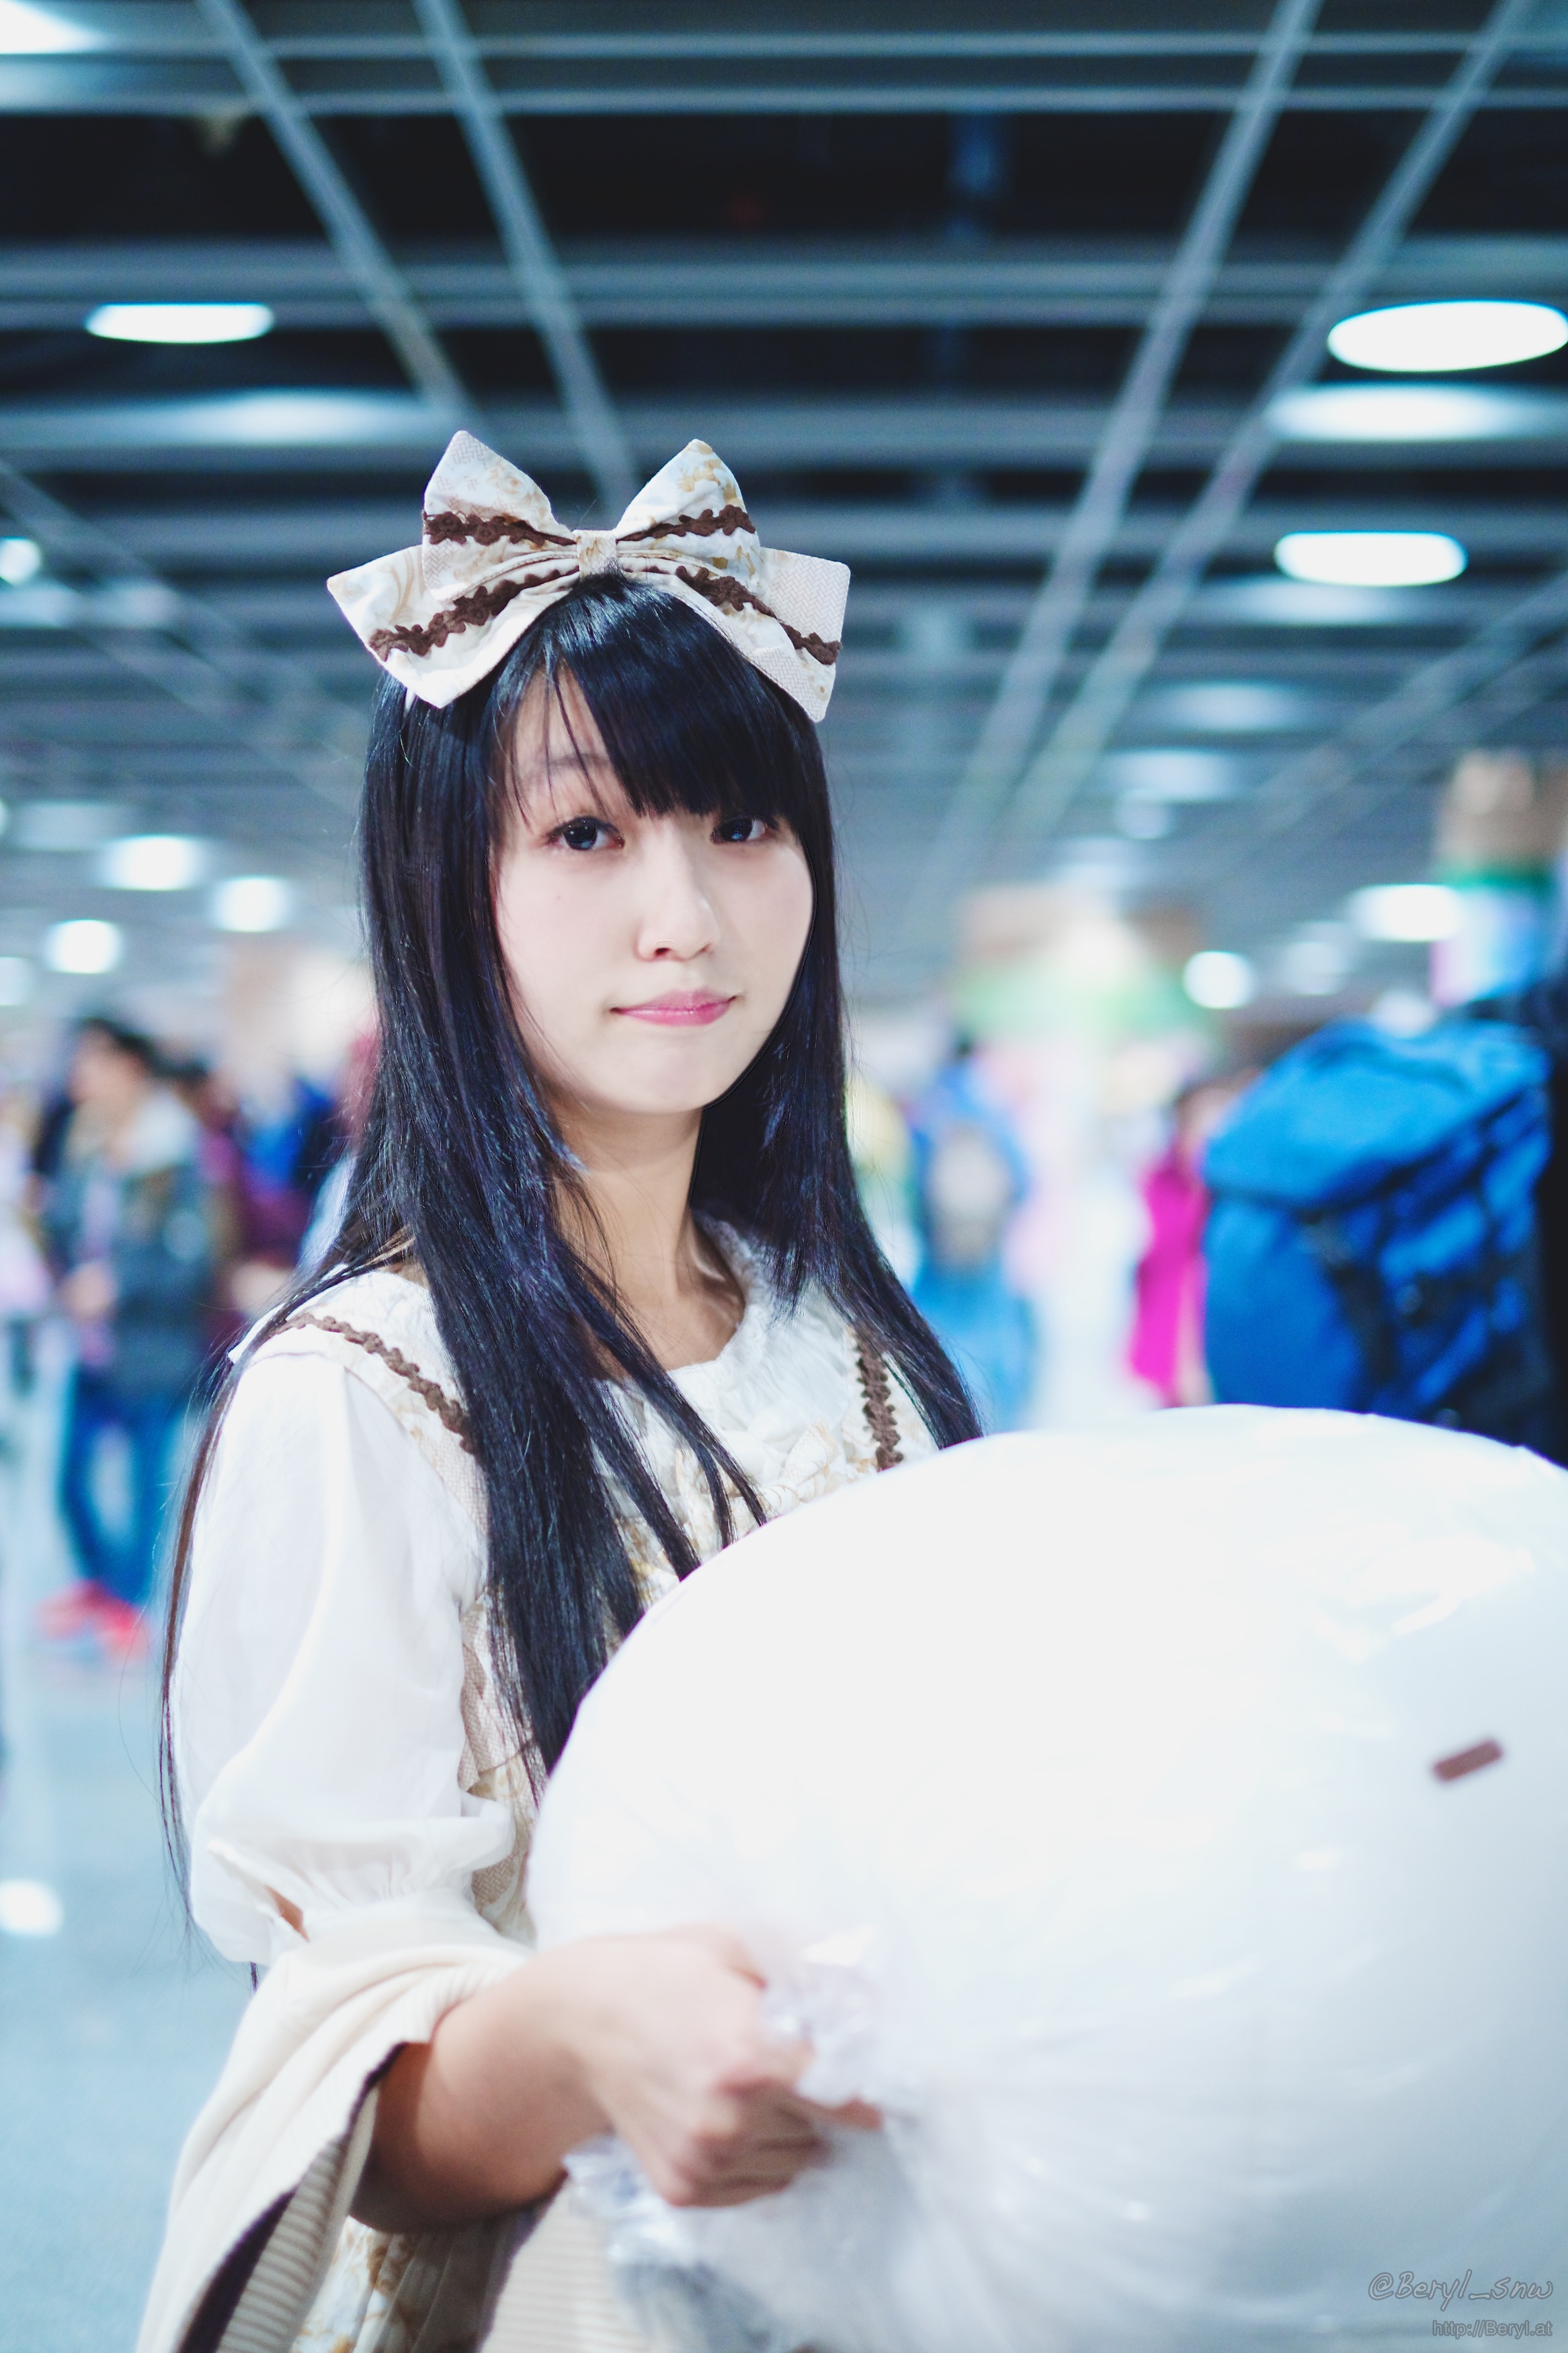
people, girl, cute, fujifilm, portrait, model, clothing, lady, 2015, face, cosplay, 35mm, beauty, canton, costume, anime, comic, comiccon, xf35mmf14r, xpro1, yaca